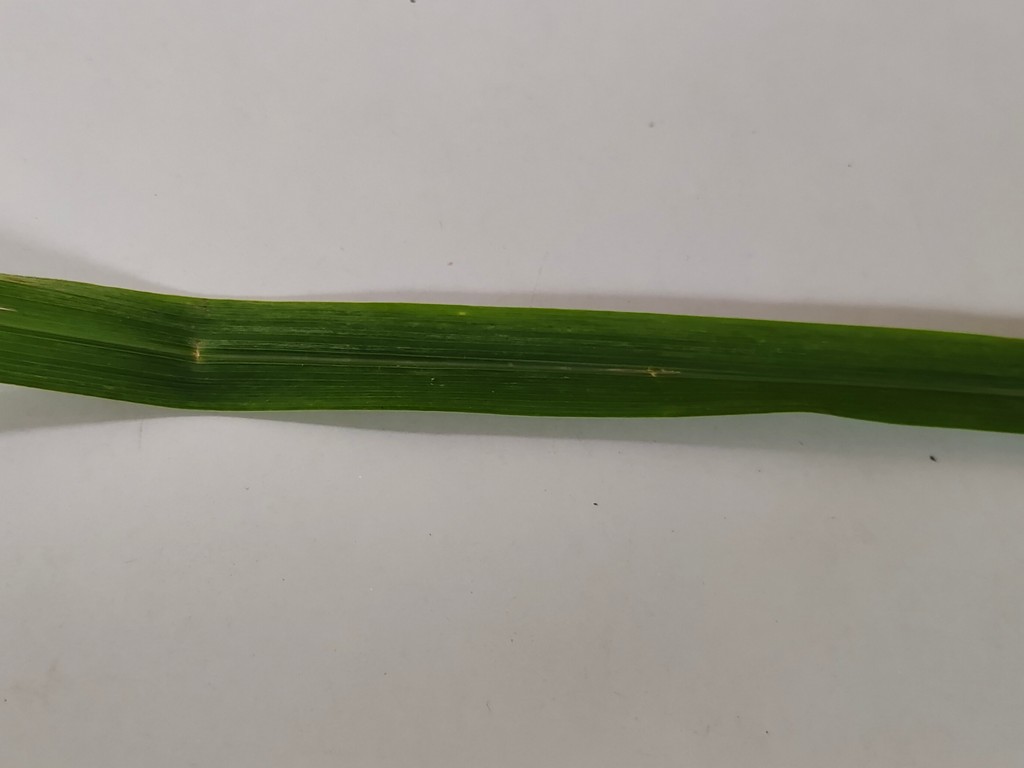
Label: Unhealthy